Last Holiday (1950 film)

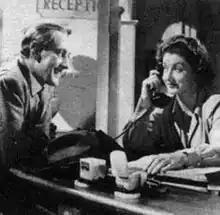
Alec Guinness as George Bird and Helen Cherry as Miss Mellows

Last Holiday is a 1950 British black comedy film, featuring Alec Guinness in his sixth starring role. The low key, black comedy was written and co-produced by J. B. Priestley and directed by Henry Cass, featuring irony and wit often associated with Priestley. Shooting locations included Bedfordshire and Devon. The film was co-written by an uncredited J. Lee Thompson.